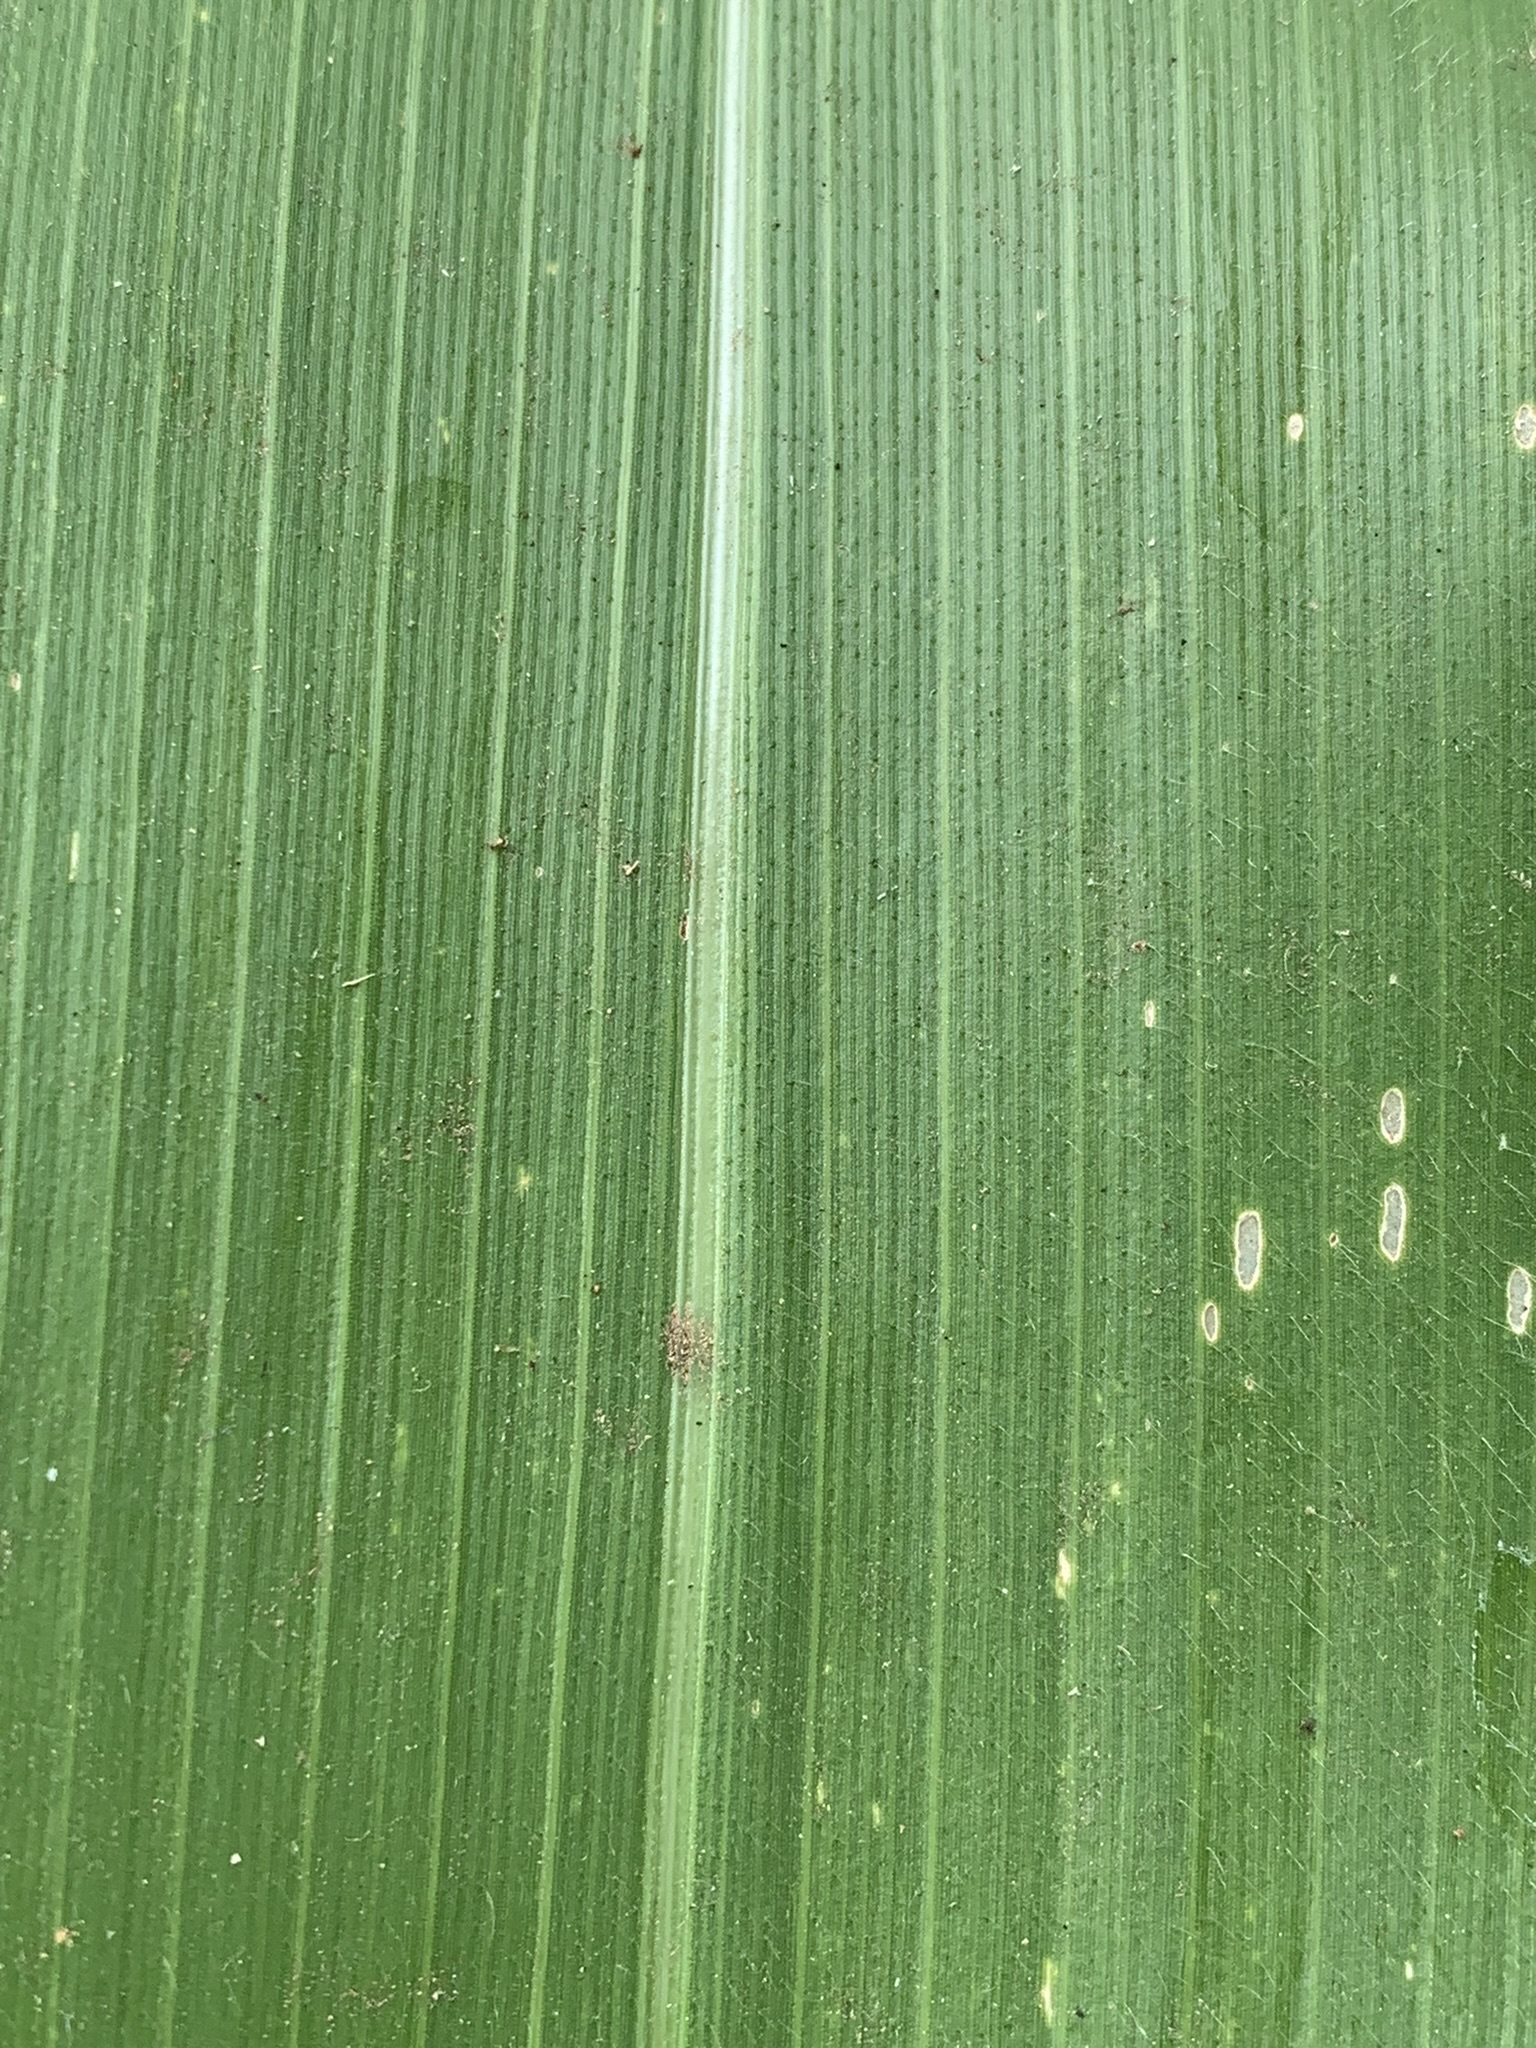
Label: Healthy